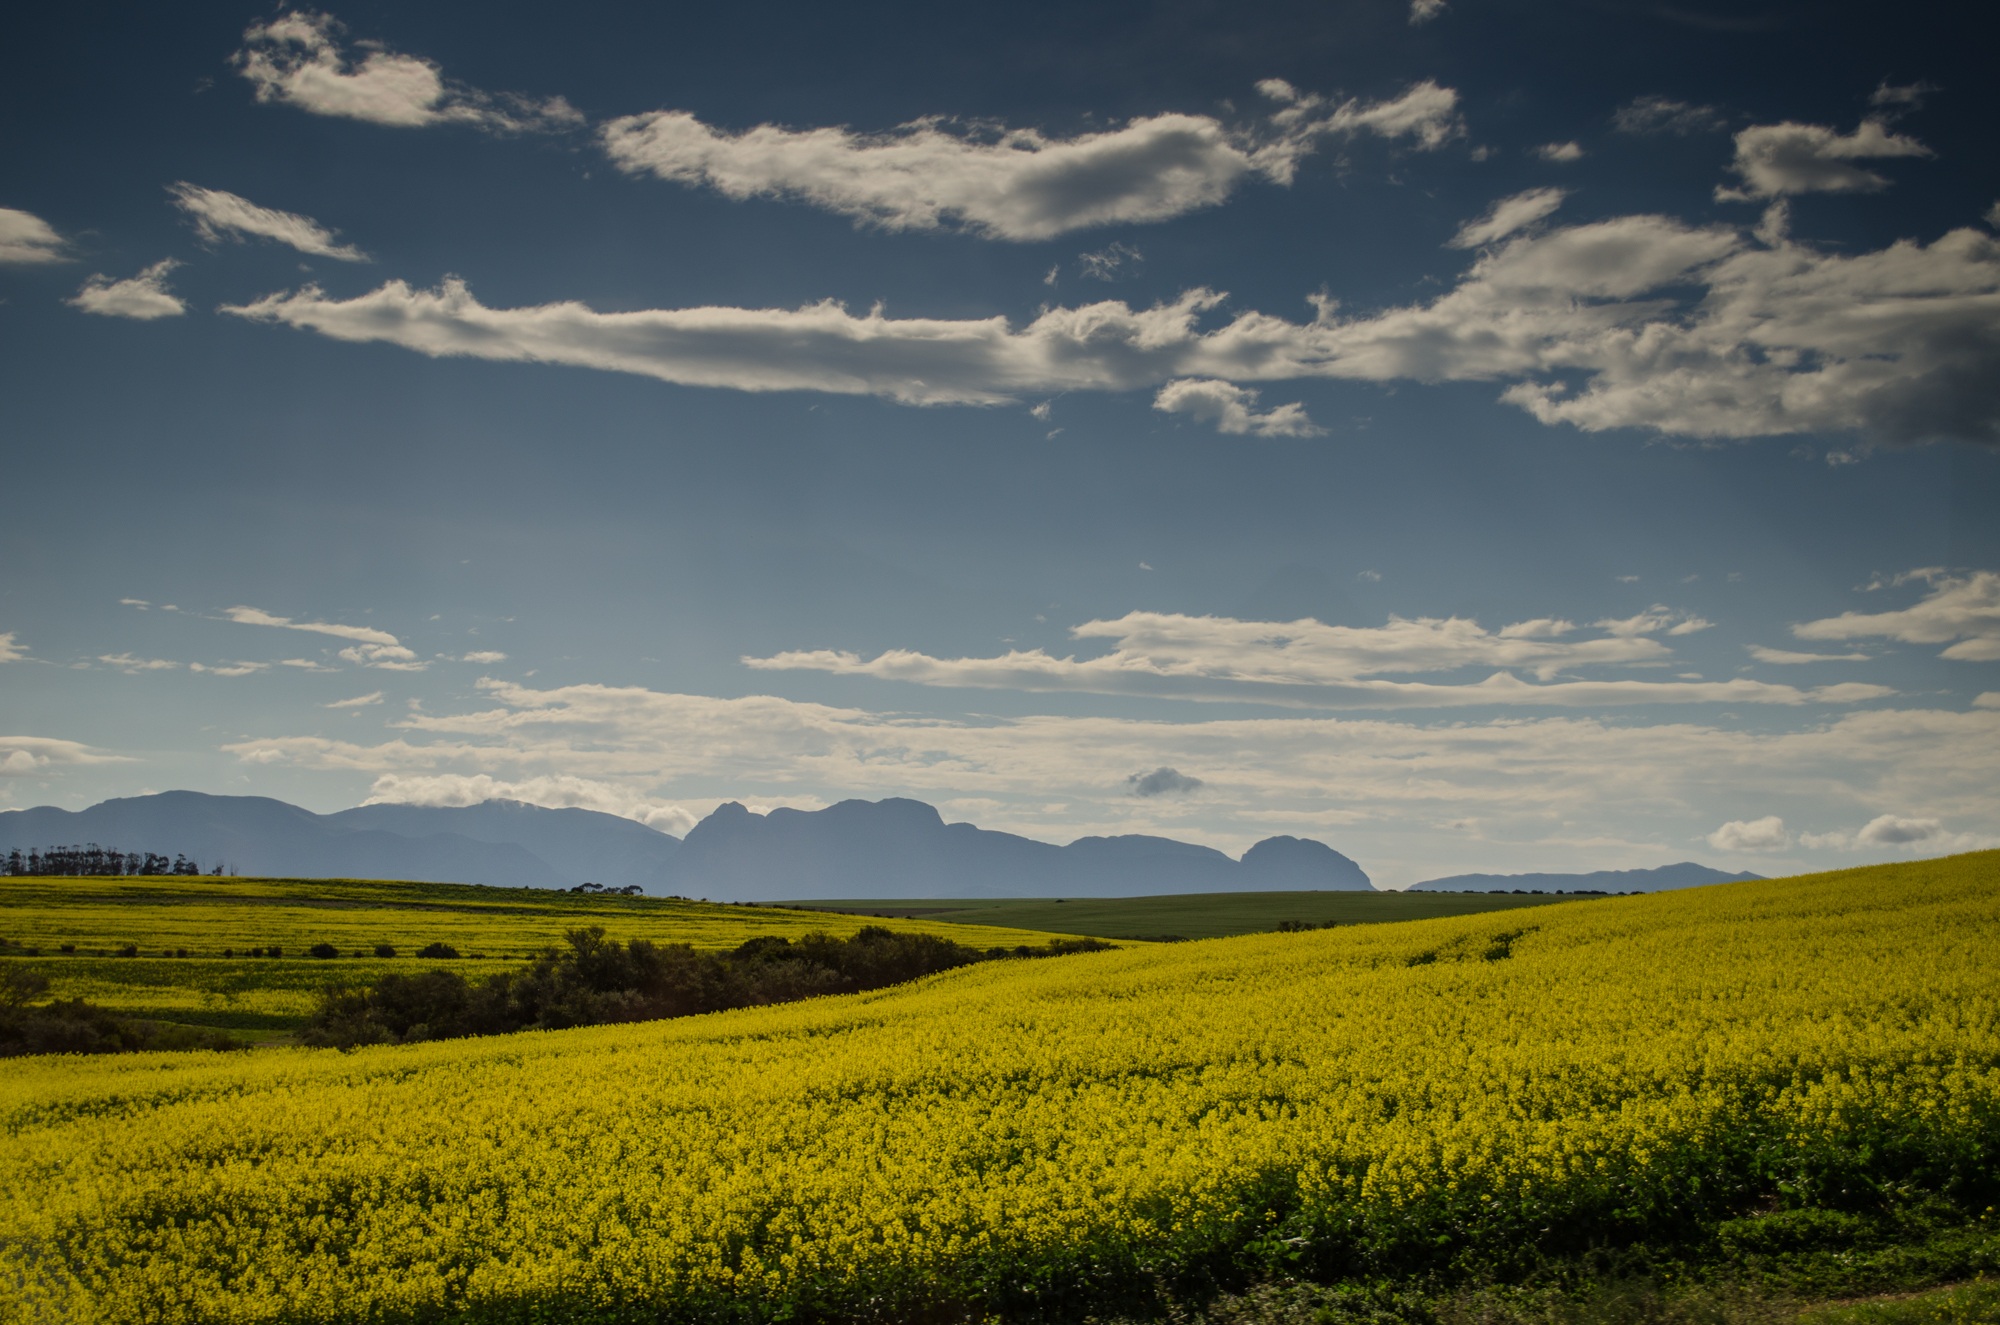
landscape, nature, grass, horizon, cloud, plant, sky, field, meadow, prairie, countryside, sunlight, morning, hill, flower, land, country, environment, food, spring, green, produce, vegetable, crop, scenic, pasture, weather, fresh, blue, agriculture, plain, rapeseed, clouds, fields, grassland, landscapes, canola, ecosystem, brassica, rural area, meadows, flowering plant, grass family, land plant, mustard plant, mustard and cabbage family